List of Category 1 Australian region tropical cyclones

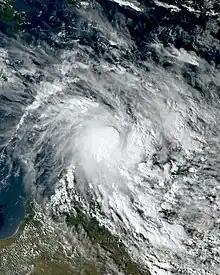
Cyclone Ellie

Category 1 is the lowest classification on the Australian tropical cyclone intensity scale used to classify tropical cyclones, that have 10-minute sustained winds of . tropical cyclones have peaked as Category 1 tropical cyclones in the South Pacific tropical cyclone basin, which is denoted as the waters surrounding Australia to the south of the equator, between 90°E and 160°E. The earliest tropical cyclone to be classified as a Category 1 tropical cyclone was Carmen. The latest was Ellie which was classified as a Category 1 tropical cyclone as it affected Australia.